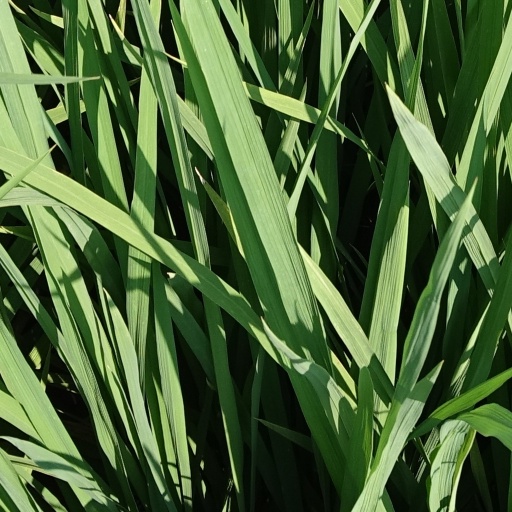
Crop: rice